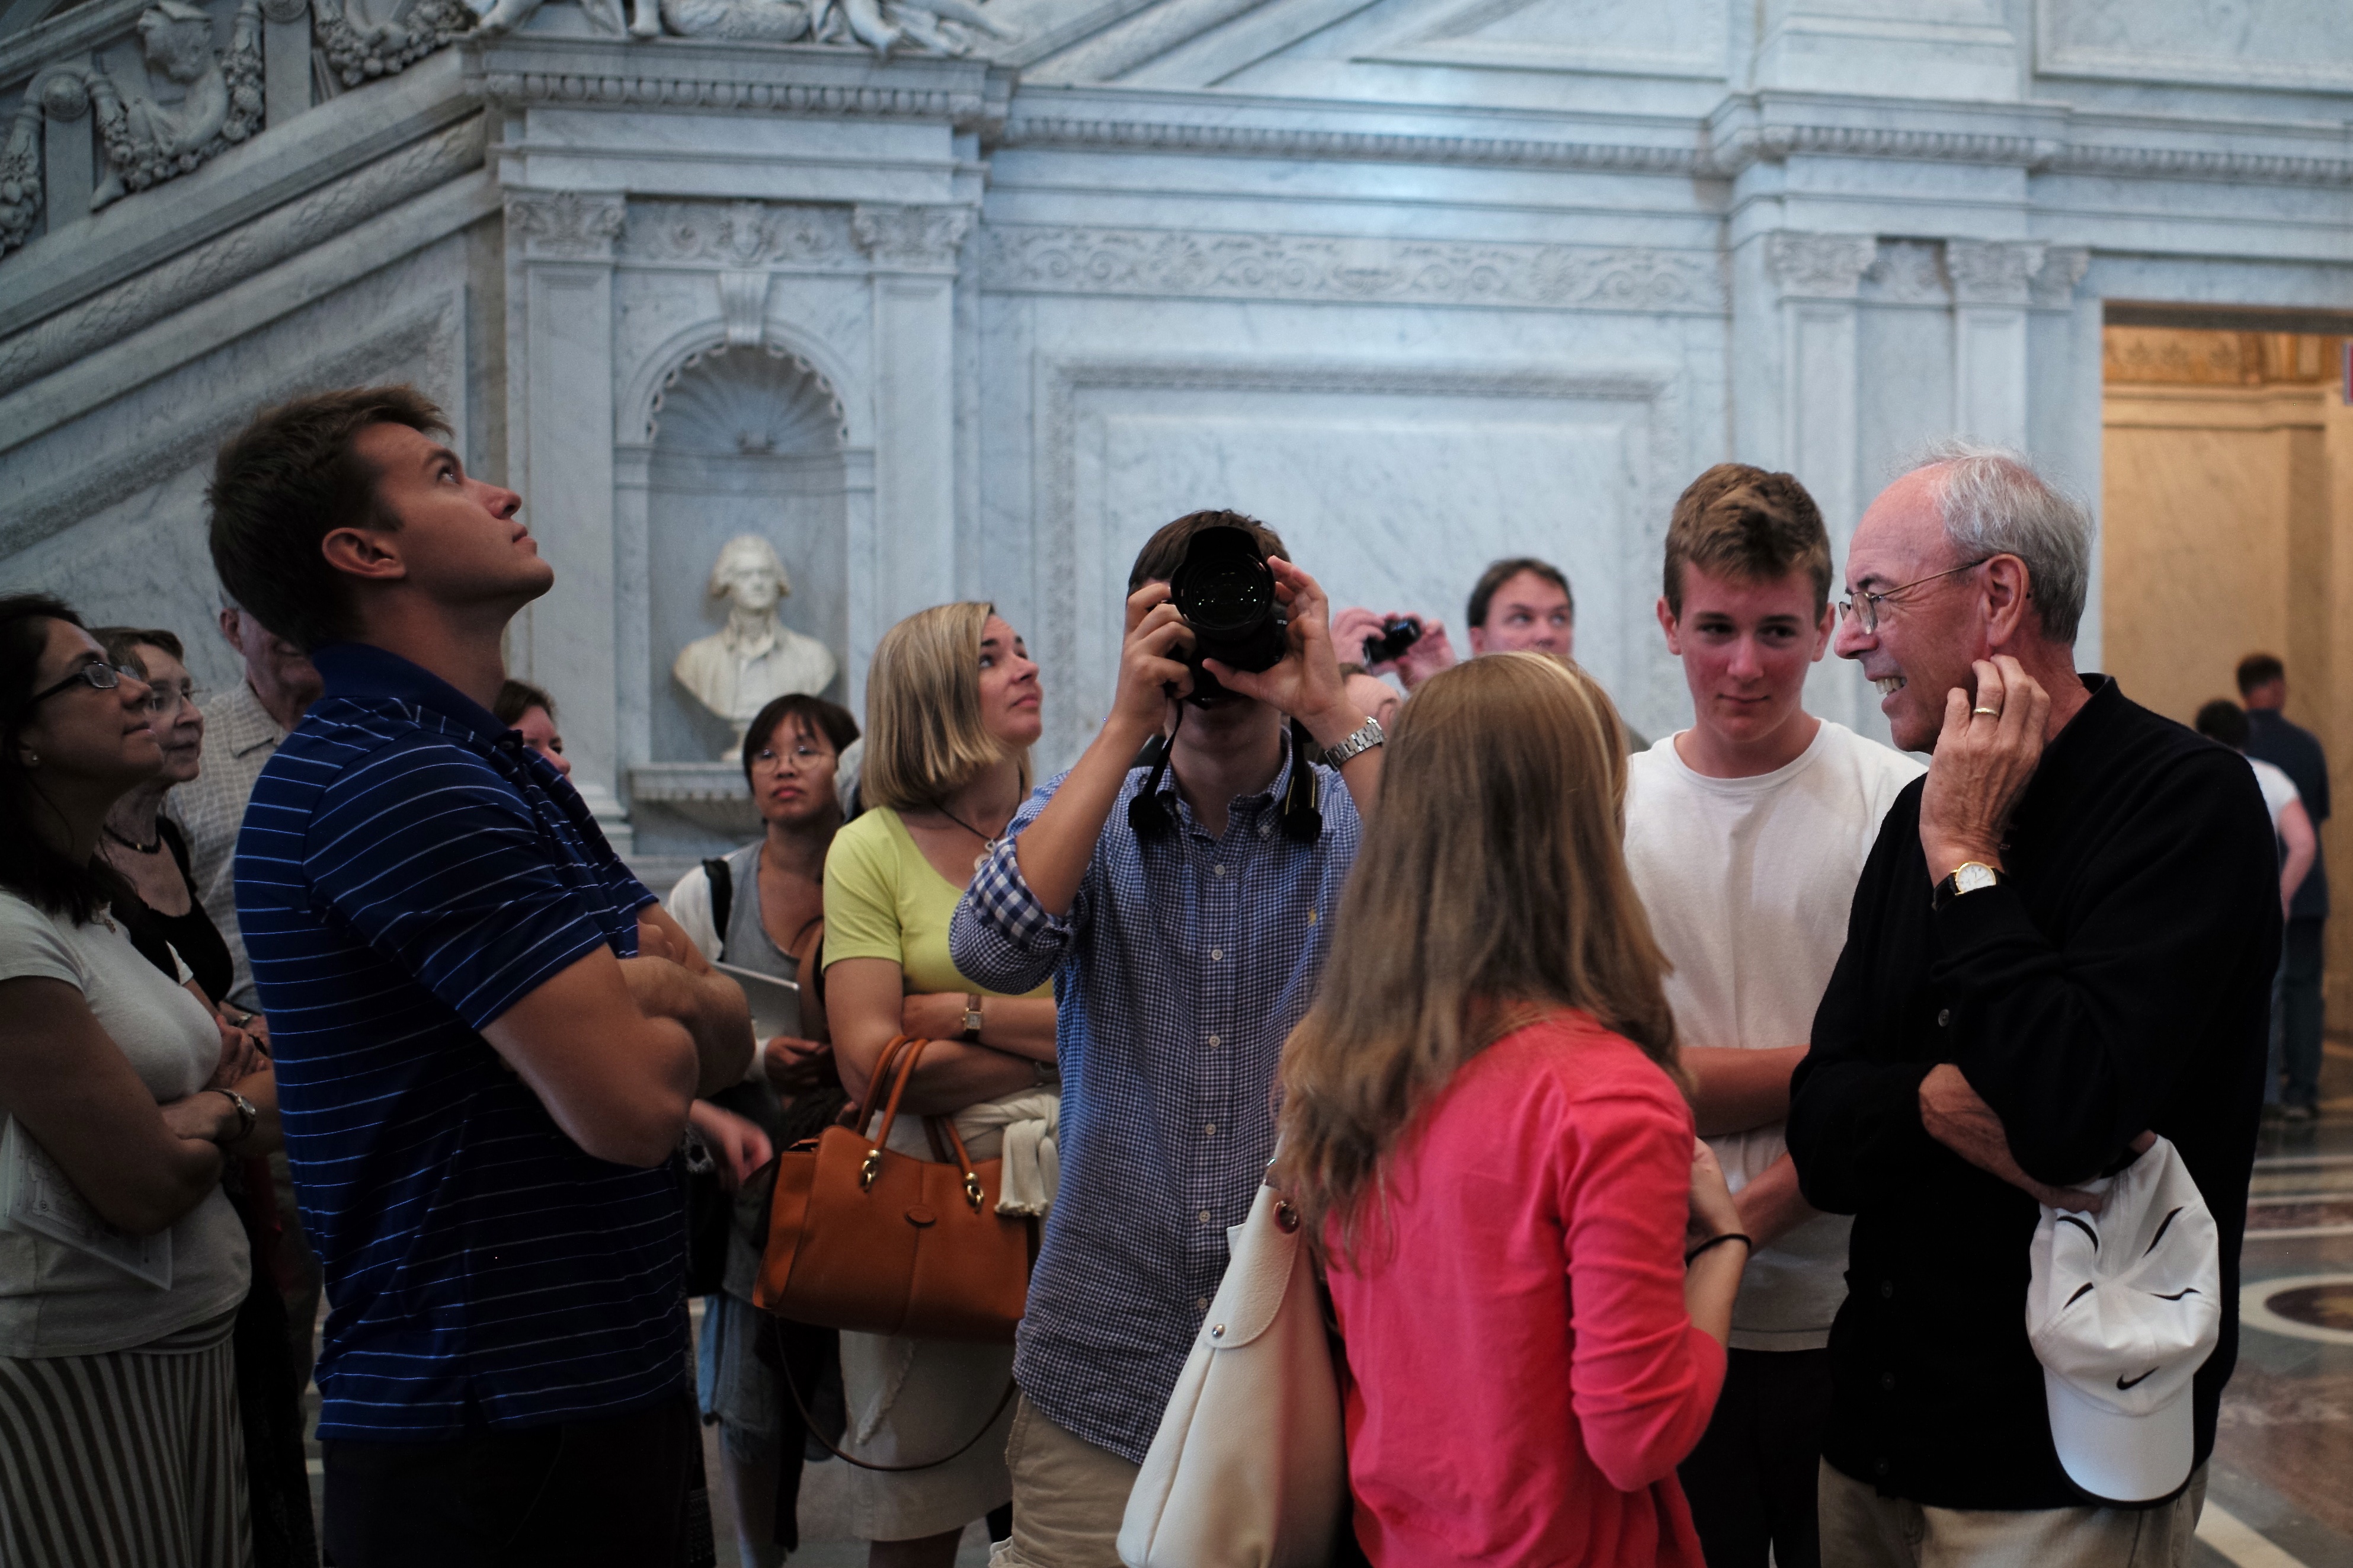
people, social group